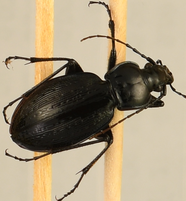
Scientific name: Carabus goryi
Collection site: Mountain Lake Biological Station NEON (MLBS), plot MLBS_005